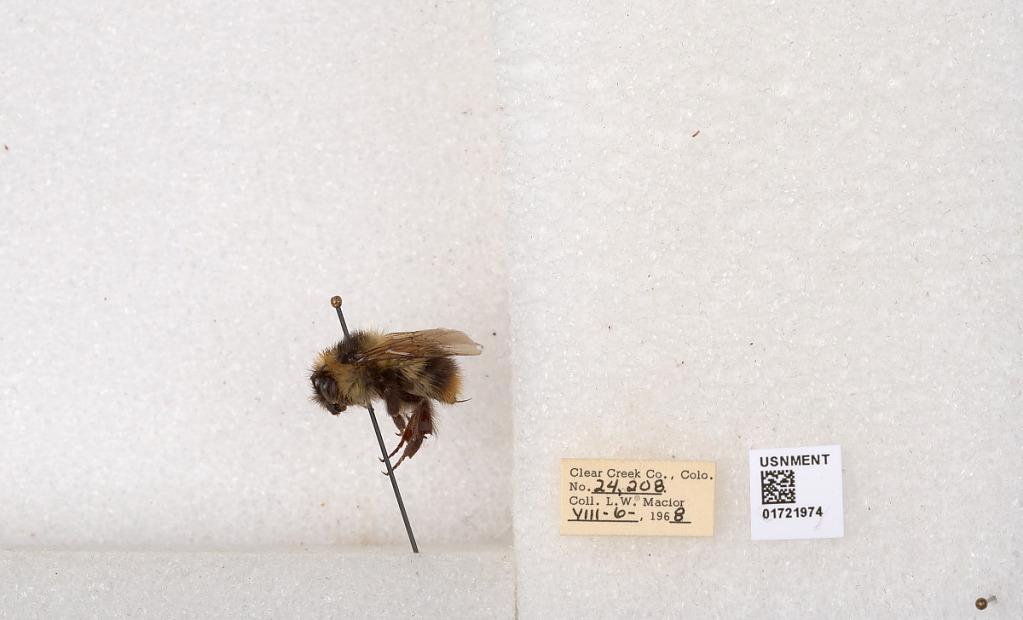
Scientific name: Bombus kirbyellus
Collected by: L. Macior
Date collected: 1968-8-6
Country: United States
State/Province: Colorado
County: Clear Creek
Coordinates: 39.6891, -105.644